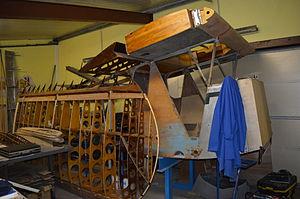
POTEZ 36 Restauration
Le Musée Européen de l'Aviation de Chasse présente au public des avions de chasse et des aéronefs de l'aviation civile. Il est situé sur l'aérodrome de Montélimar-Ancône à Montélimar. Une soixantaine d'avions sont présentés et de nombreux autres sont stockés dans des hangars. La gestion du musée est assurée par une association loi de 1901 qui regroupe en majorité des bénévoles.